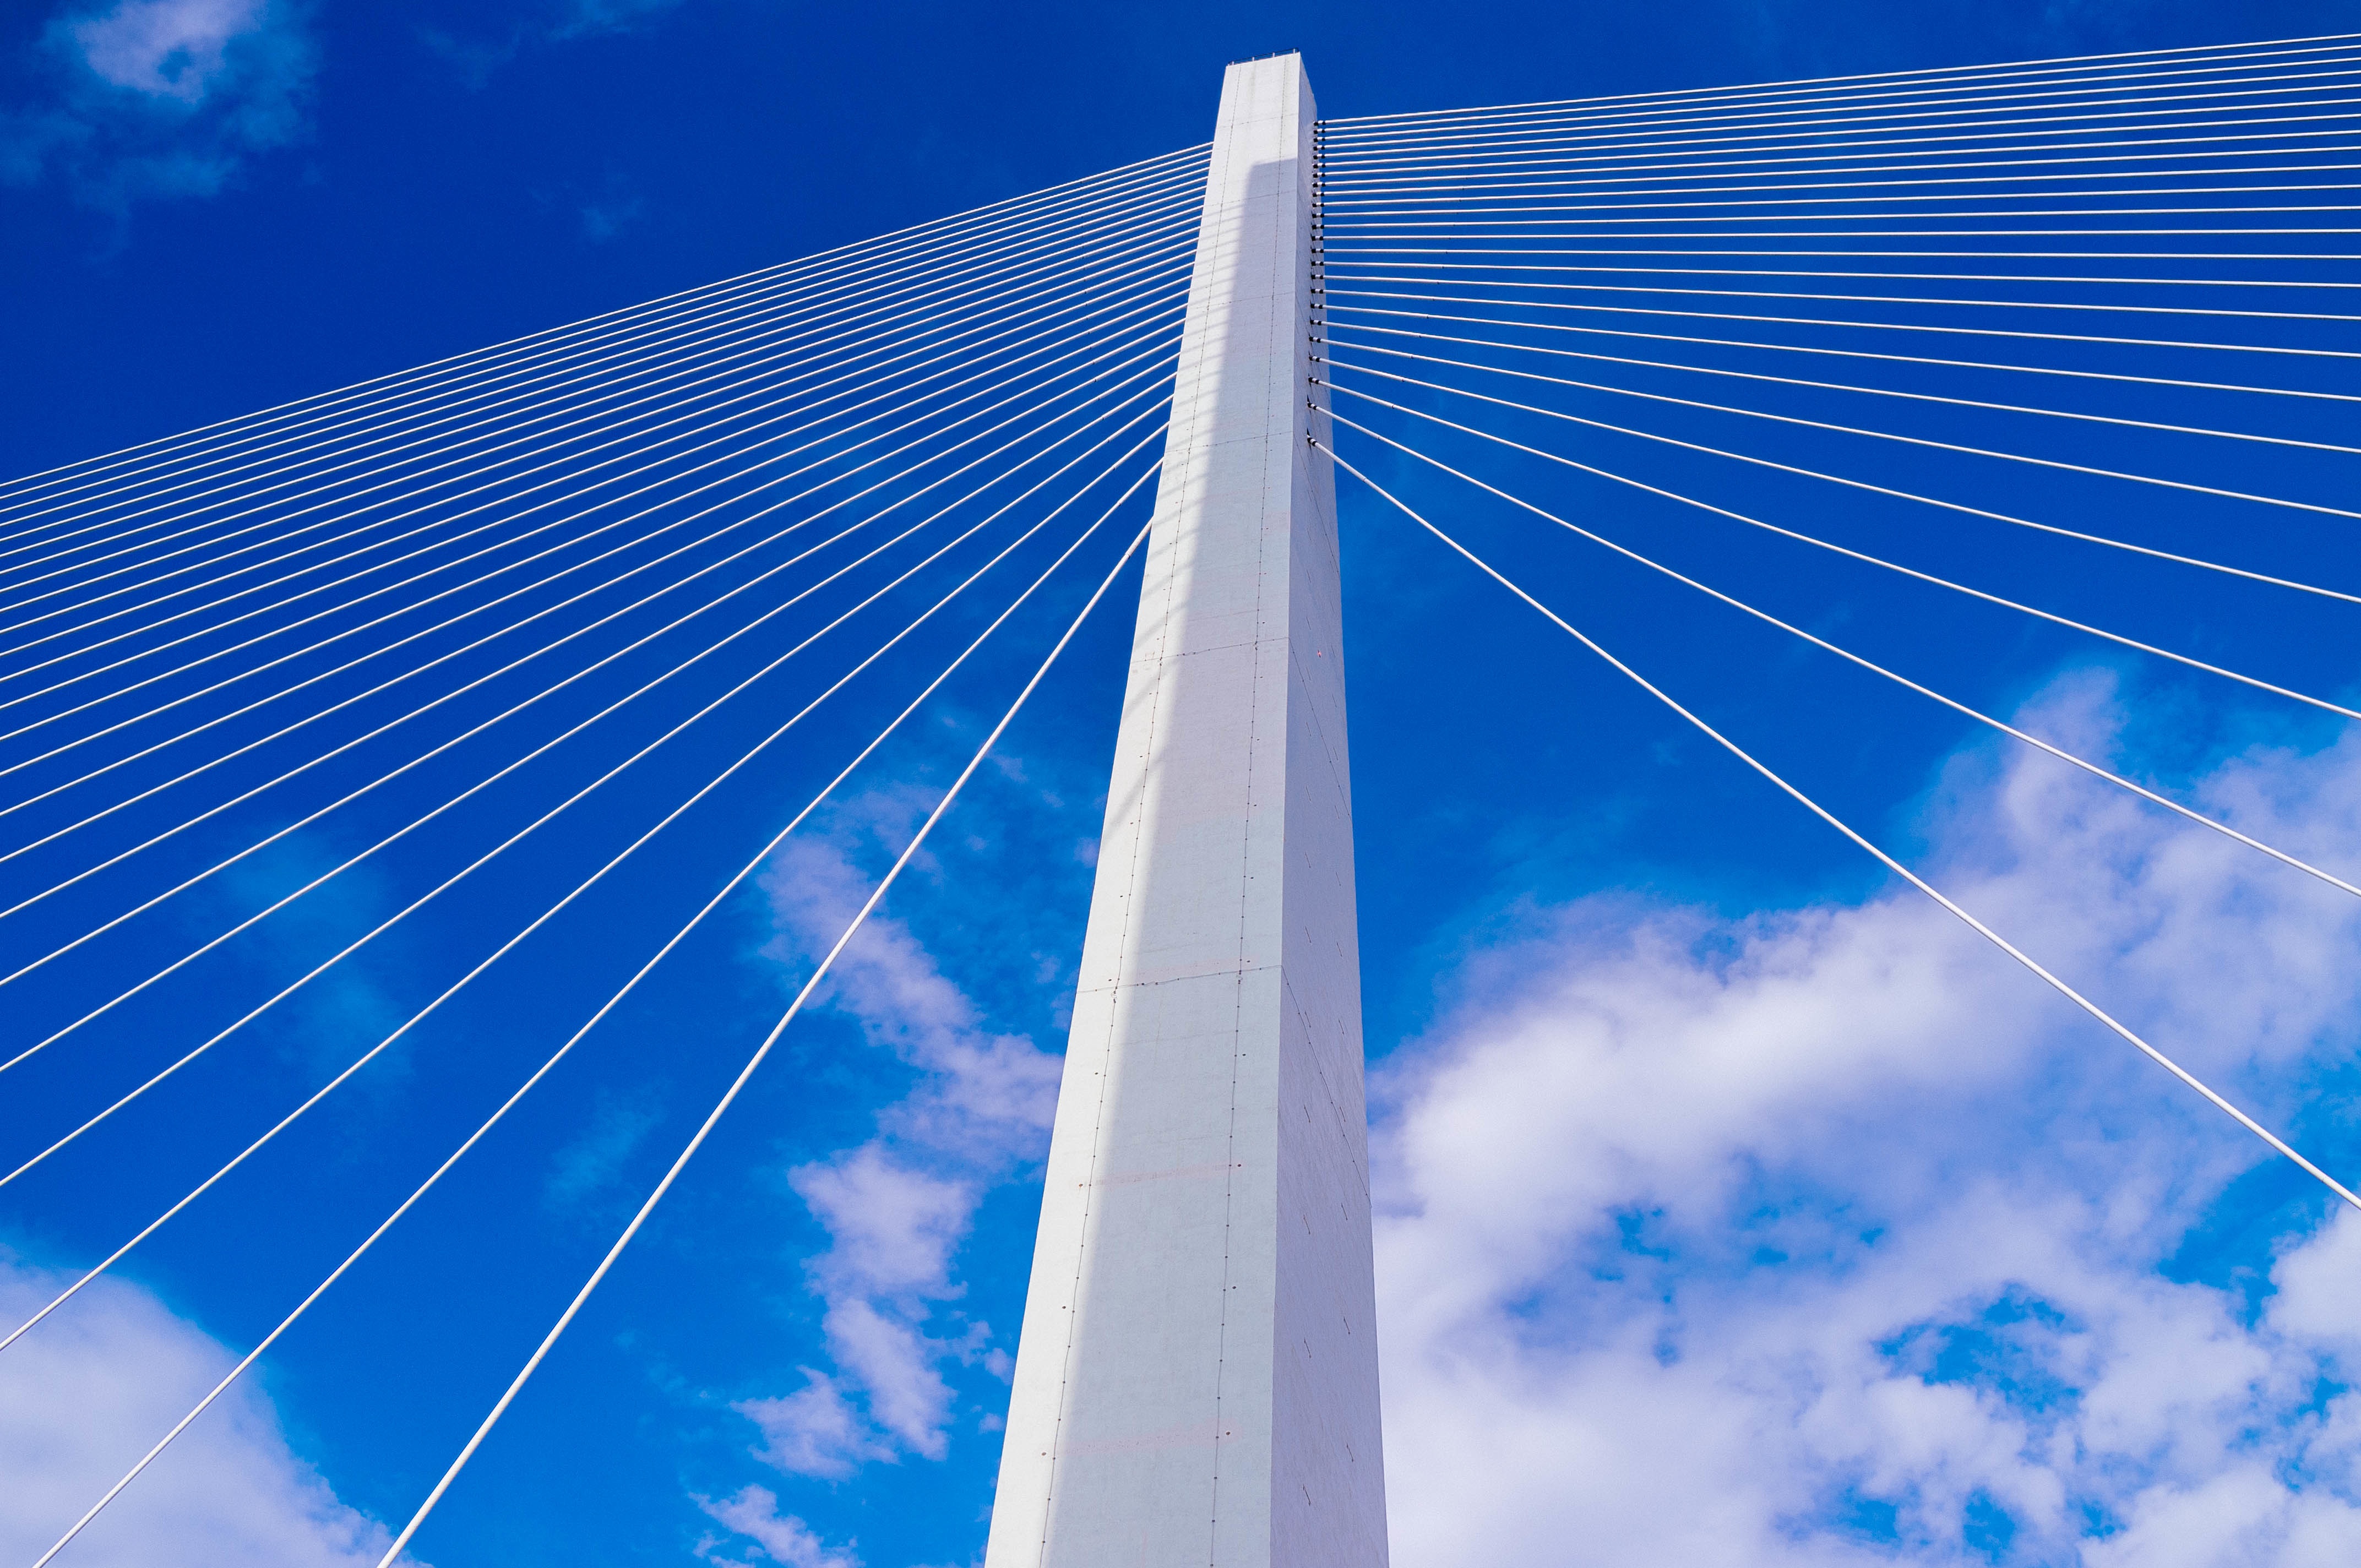
wing, architecture, sky, bridge, sunlight, wind, skyscraper, suspension bridge, line, reflection, column, mast, blue, engineering, sail, cable stayed bridge